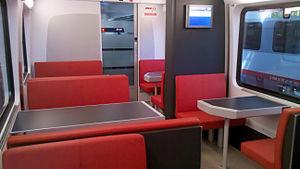
Le railjet est un train à voyageurs exploité par les Chemins de fer autrichiens et tchèques. Contrairement à la plupart des trains à grande vitesse récents, ce n'est pas une rame automotrice mais une rame réversible indissociable formée de voitures spécialement conçues de type Siemens Viaggio Comfort et d'une locomotive de type Siemens EuroSprinter des ÖBB en livrée uniforme. Il comporte trois classes et une voiture-restaurant.